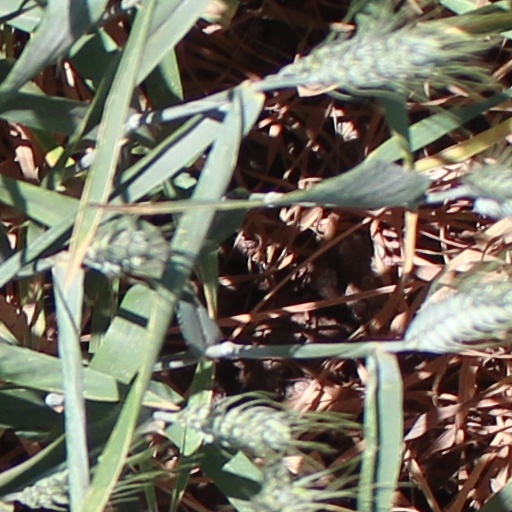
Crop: wheat